Alejandro Sanz

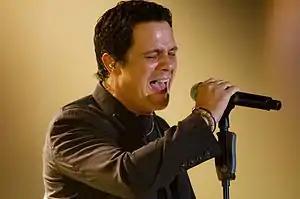
Sanz performing on 28 May 2008.

To promote his new record, "Paraíso Express", Sanz started a campaign in which fans could create a video about their definition of paradise and upload it to his YouTube channel. Artists such as Shakira, Laura Pausini and Paulina Rubio also participated. On 10 November 2009, Sanz released "Paraíso Express". This record was described as a return to form for Sanz, focusing more on melody as opposed to the experimentation he pursued on his previous two albums. He commented that "On this album, I first composed the melody and then the lyrics. It is more of a rock album than my past releases, with more elegant and positive lyrics and a happier and more rhythmic spirit." The bilingual single "Looking for Paradise" featuring Alicia Keys reached number one on the "Billboard" Hot Latin Songs chart. At the 2010 Latin Grammy Awards, the album was nominated Album of the Year and Best Male Pop Vocal Album, while the single "Desde Cuándo" received both Record and Song of the Year nominations.